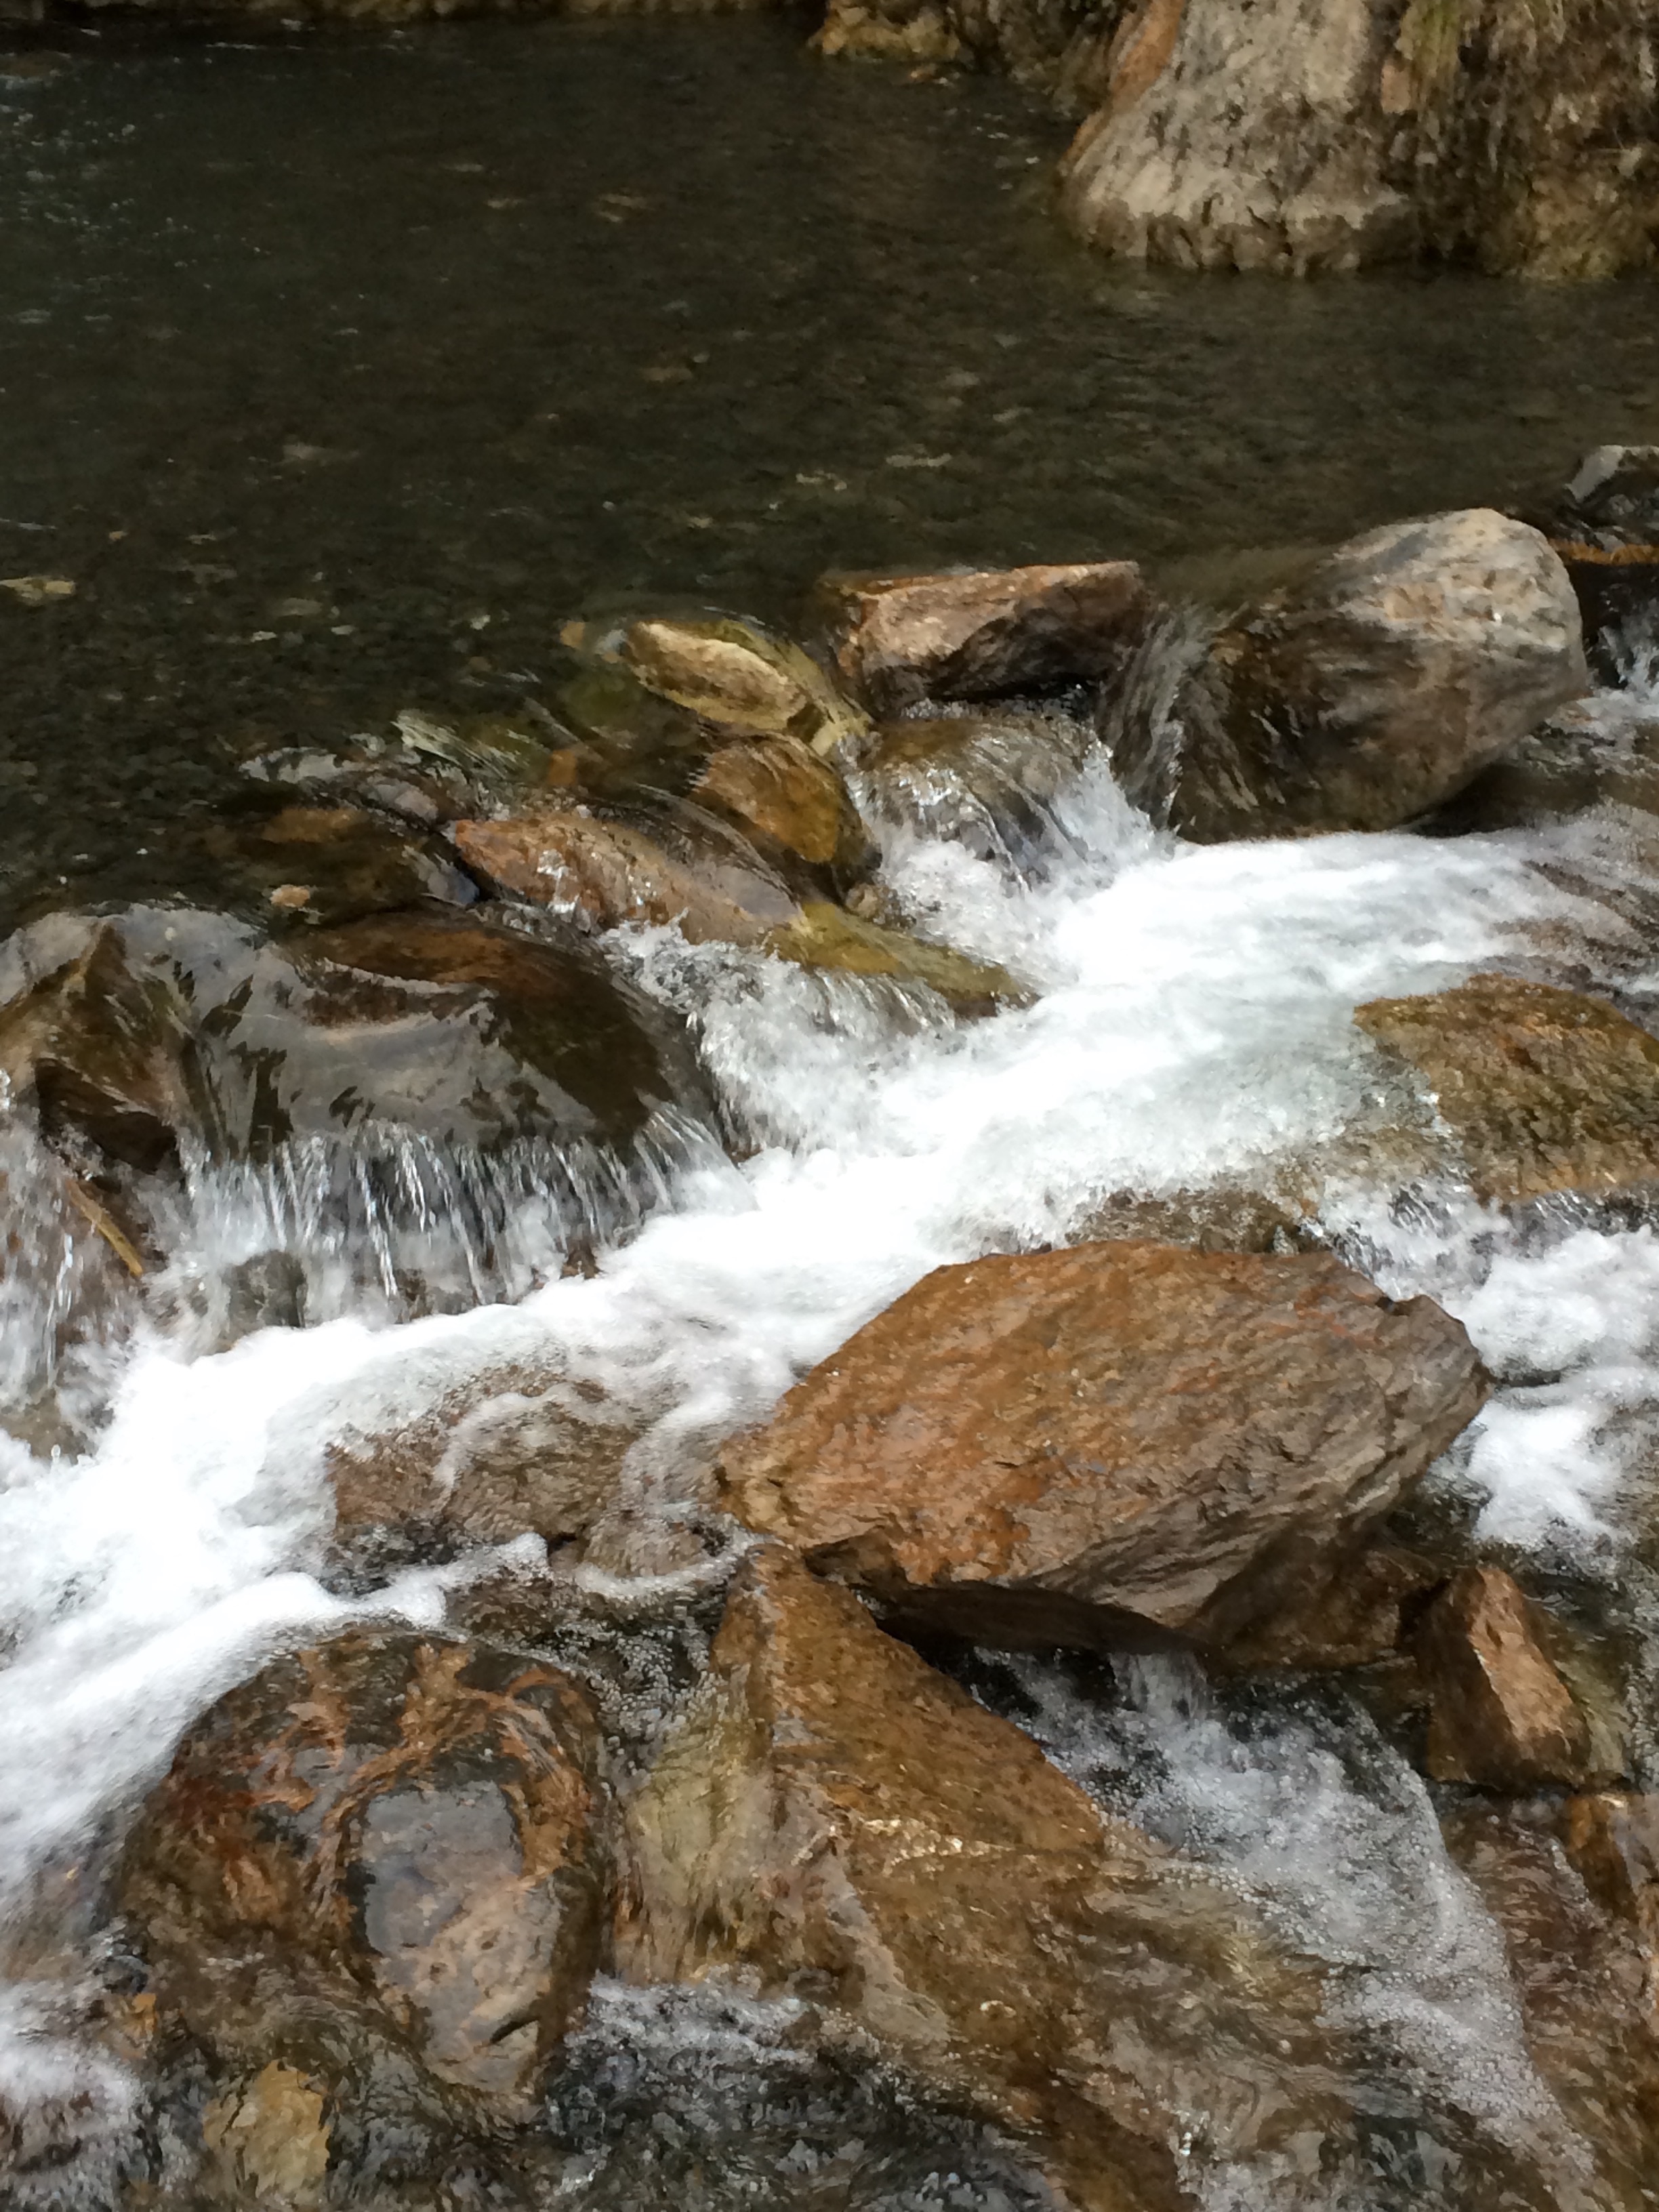
water, rock, waterfall, wilderness, winter, river, stream, autumn, rapid, body of water, water feature, watercourse